Bombsight

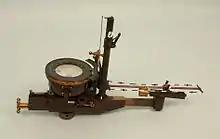
The CSBS Mk. IA, the first widely produced vector bombsight. The drift wires are visible on the right, the windage calculator on the left, and the altitude scale in the middle (vertical). The actual sights are the white rings near the top of the altitude slider and white dots mid-way along the drift wires. The drift wires are normally taut, this example is almost a century old.

All of the calculations needed to predict the path of a bomb can be carried out by hand, with the aid of calculated tables of the bomb ballistics. However, the time to carry out these calculations is not trivial. Using visual sighting, the range at which the target is first sighted remains fixed, based on eyesight. As aircraft speeds increase, there is less time available after the initial spotting to carry out the calculations and correct the aircraft's flight path to bring it over the proper drop point. During the early stages of bombsight development, the problem was addressed by reducing the allowable engagement envelope, thereby reducing the need to calculate marginal effects. For instance, when dropped from very low altitudes, the effects of drag and wind during the fall will be so small that they can be ignored. In this case only the forward speed and altitude have any measurable effect.